Appendix cancer

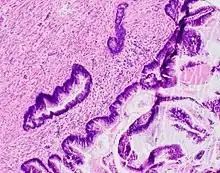
Low-grade appendiceal mucinous neoplasm: Minimal cytological atypia of the epithelial cells.

Small neuroendocrine tumors (<2 cm) without features of malignancy may be treated by appendectomy if complete removal is possible. Other neuroendocrine tumors and adenocarcinomas may require right hemicolectomy.